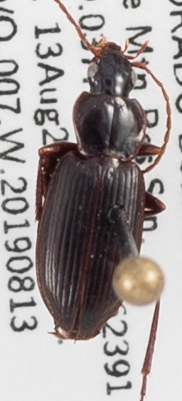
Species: Calathus advena
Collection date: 2019-08-13
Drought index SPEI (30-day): -0.03
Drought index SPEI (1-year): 0.32
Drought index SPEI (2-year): -0.32